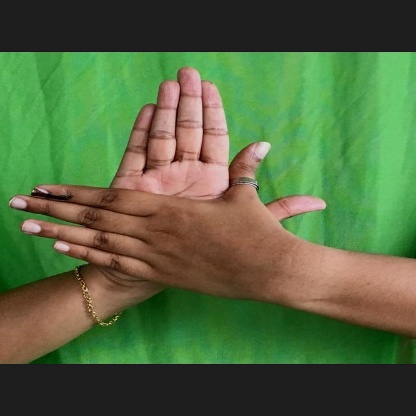
Mudra: Chakra